Templeton Developmental Center

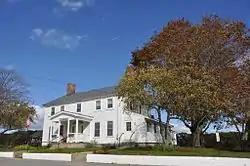
Waite House, one of the facility's historic structures

The Templeton Developmental Center was a state-run facility for mentally disabled people located in Templeton, in the U.S. state of Massachusetts. Founded as the Templeton Farm Colony in 1899 through the efforts of Walter E. Fernald, superintendent of what is now called the Fernald School in Waltham, Massachusetts, it was considered an innovative and progressive facility for managing the state's developmentally disabled population at the time. The large facility was closed in 2015, with some intermediate care facilities remaining open on the campus. The property and some of the buildings were listed on the National Register of Historic Places in 1994.